Nakamura-ku, Nagoya

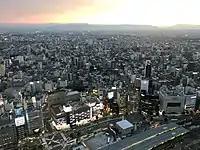
from Nagoya Marriott Associa Hotel

JR Nagoya Station, Meitetsu Nagoya Station and Kintetsu Nagoya Station are all located next to each other in the ward's Meieki district. Adjoining these train stations are several department stores, including Matsuzakaya, the Meitetsu Department Store and Kintetsu Pass'e.